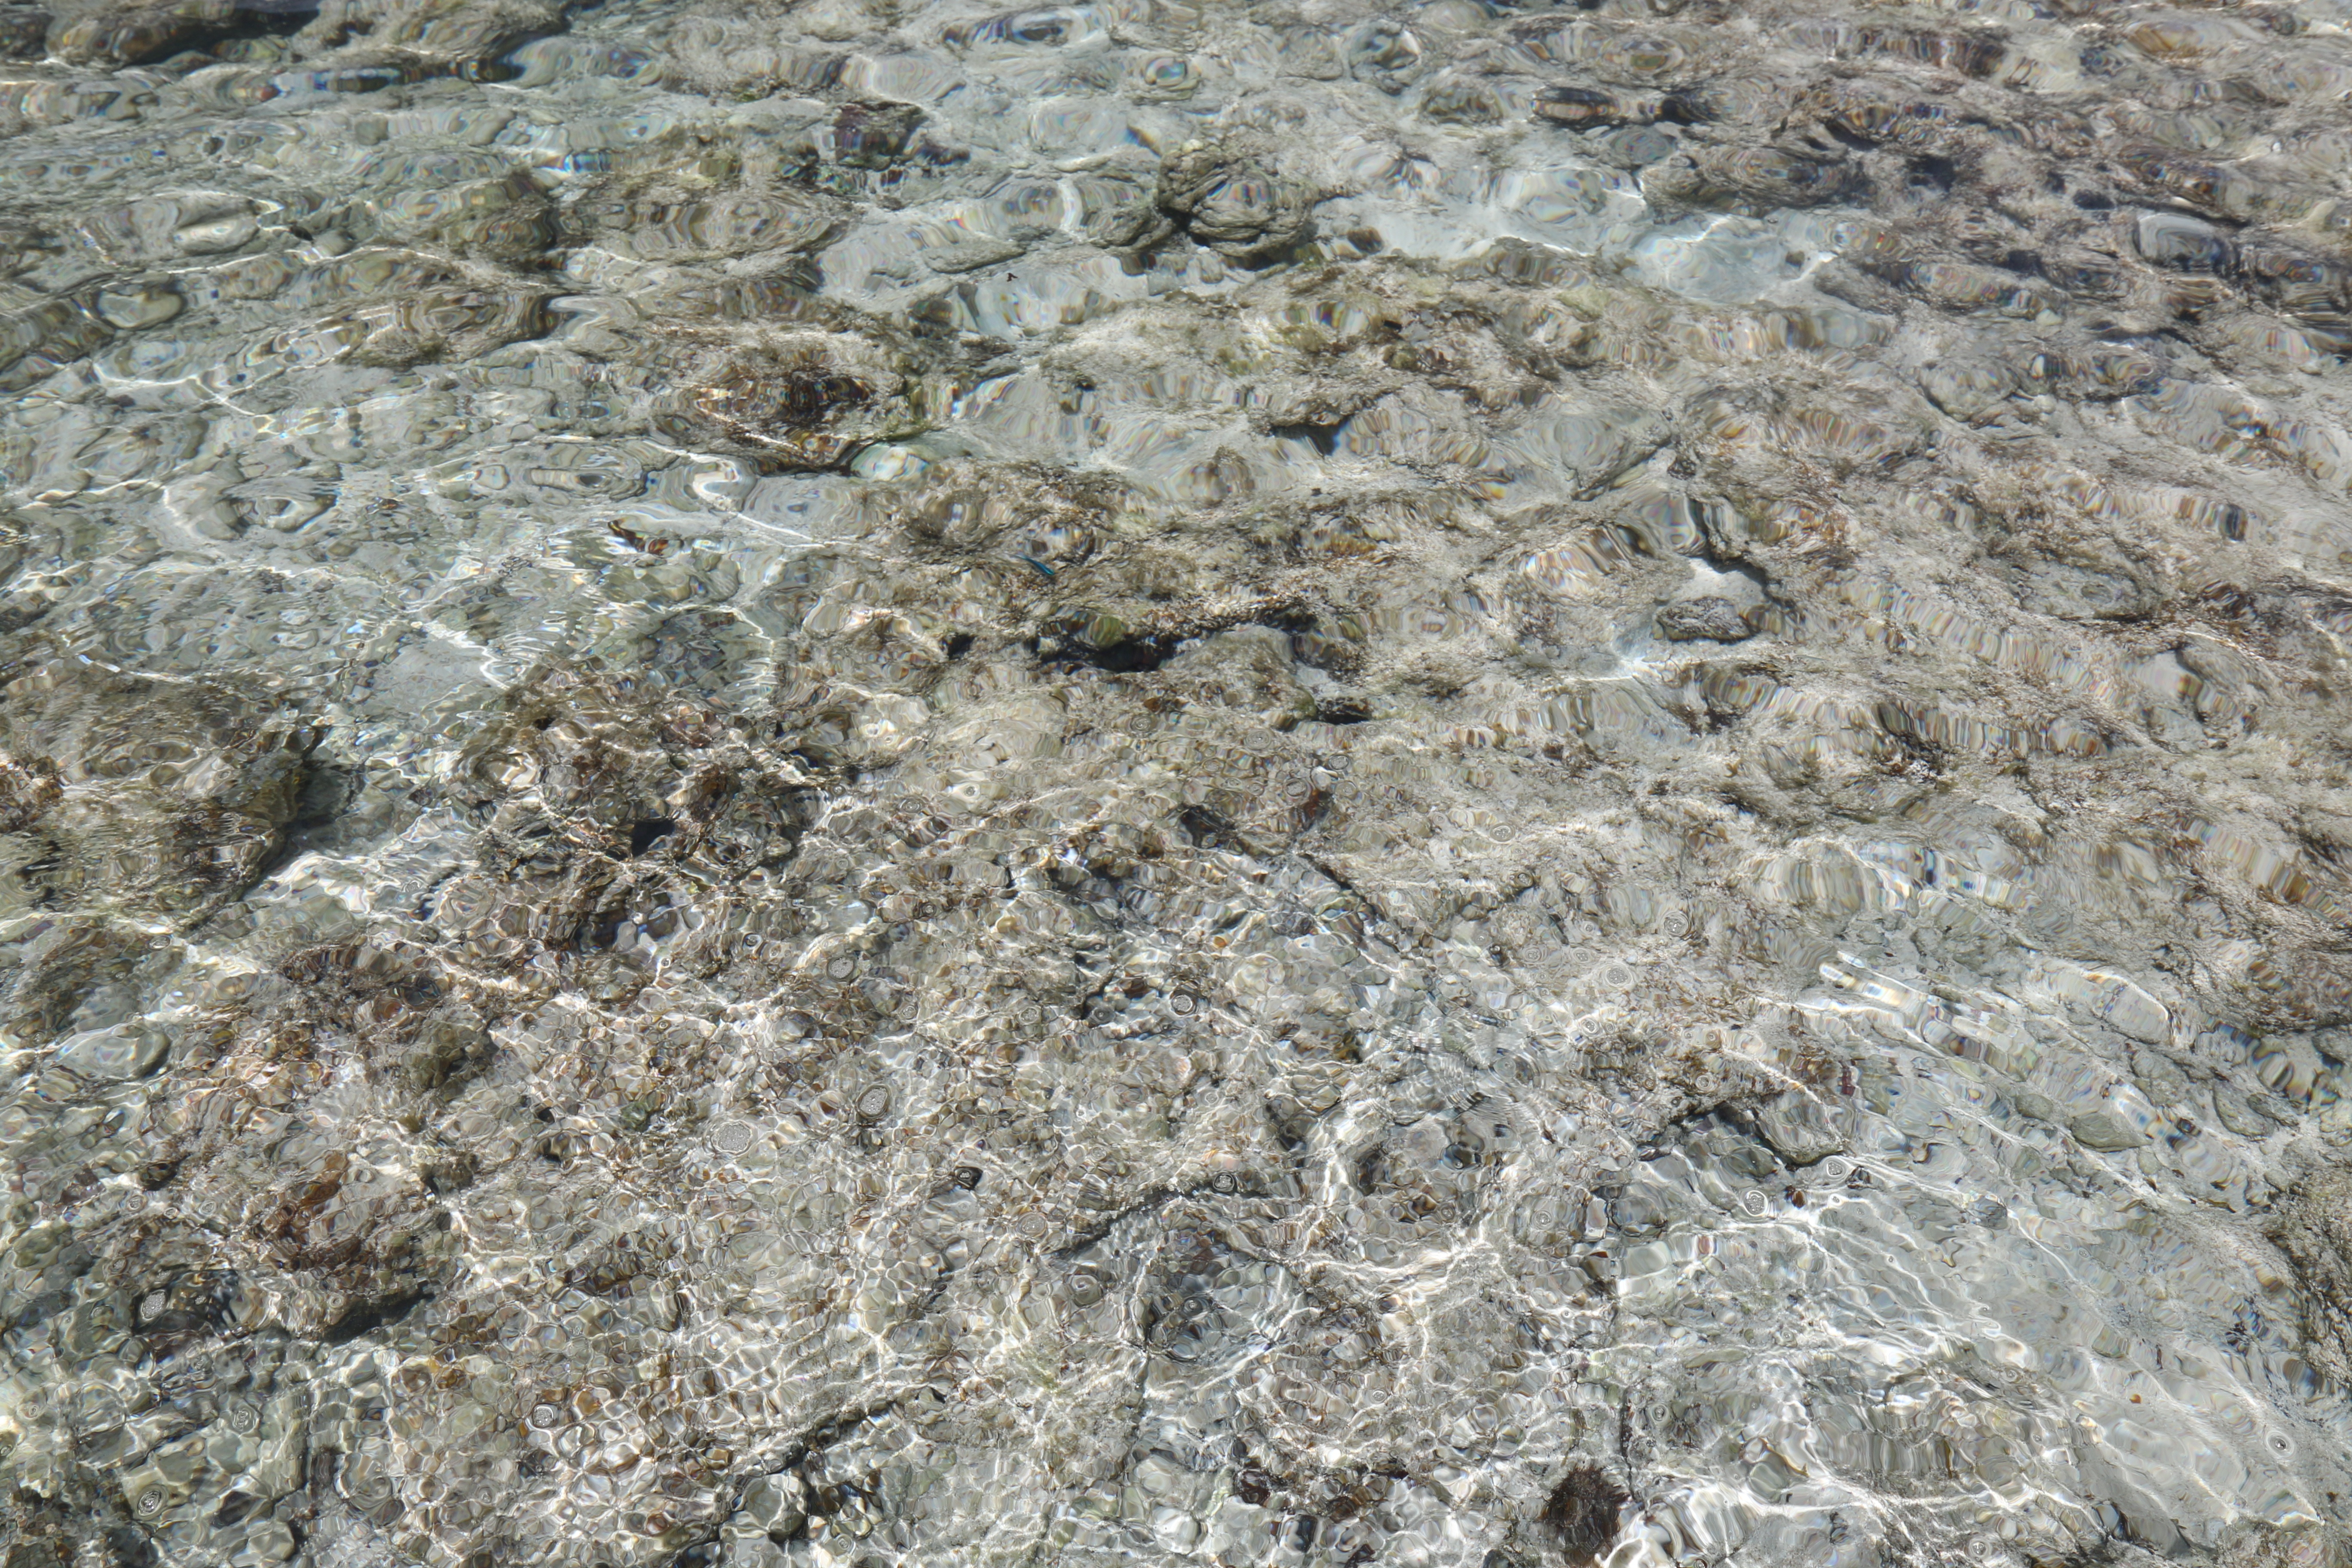
sea, water, rock, wave, soil, stone wall, material, coral, surface, geology, still, flooring